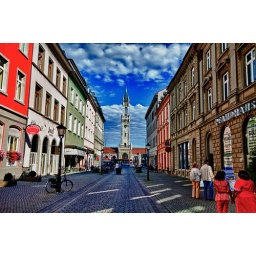
This photo was taken in Constance, Germany and the tower in the middle is part of the train station